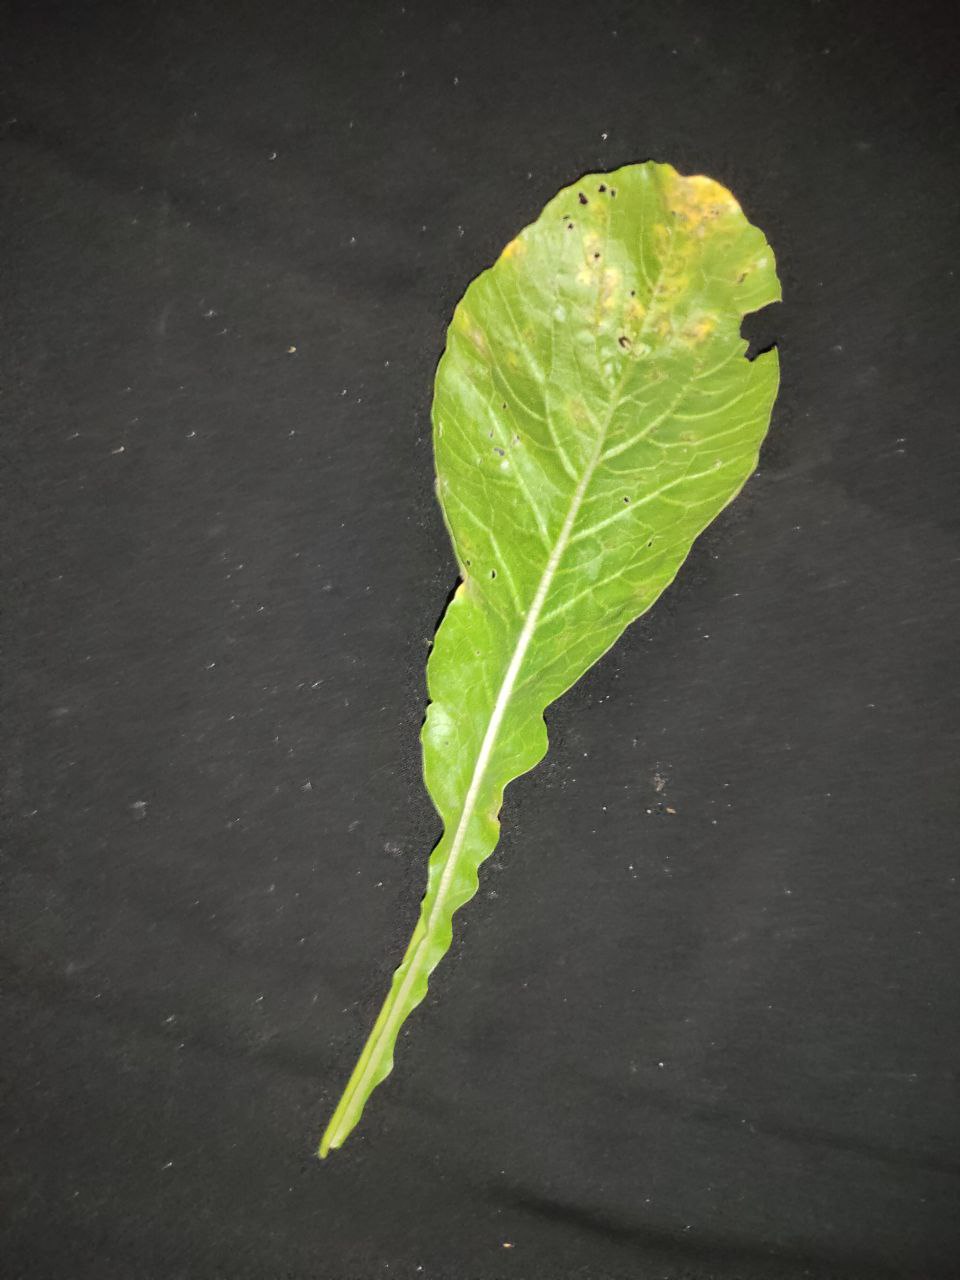
Label: Downey mildew